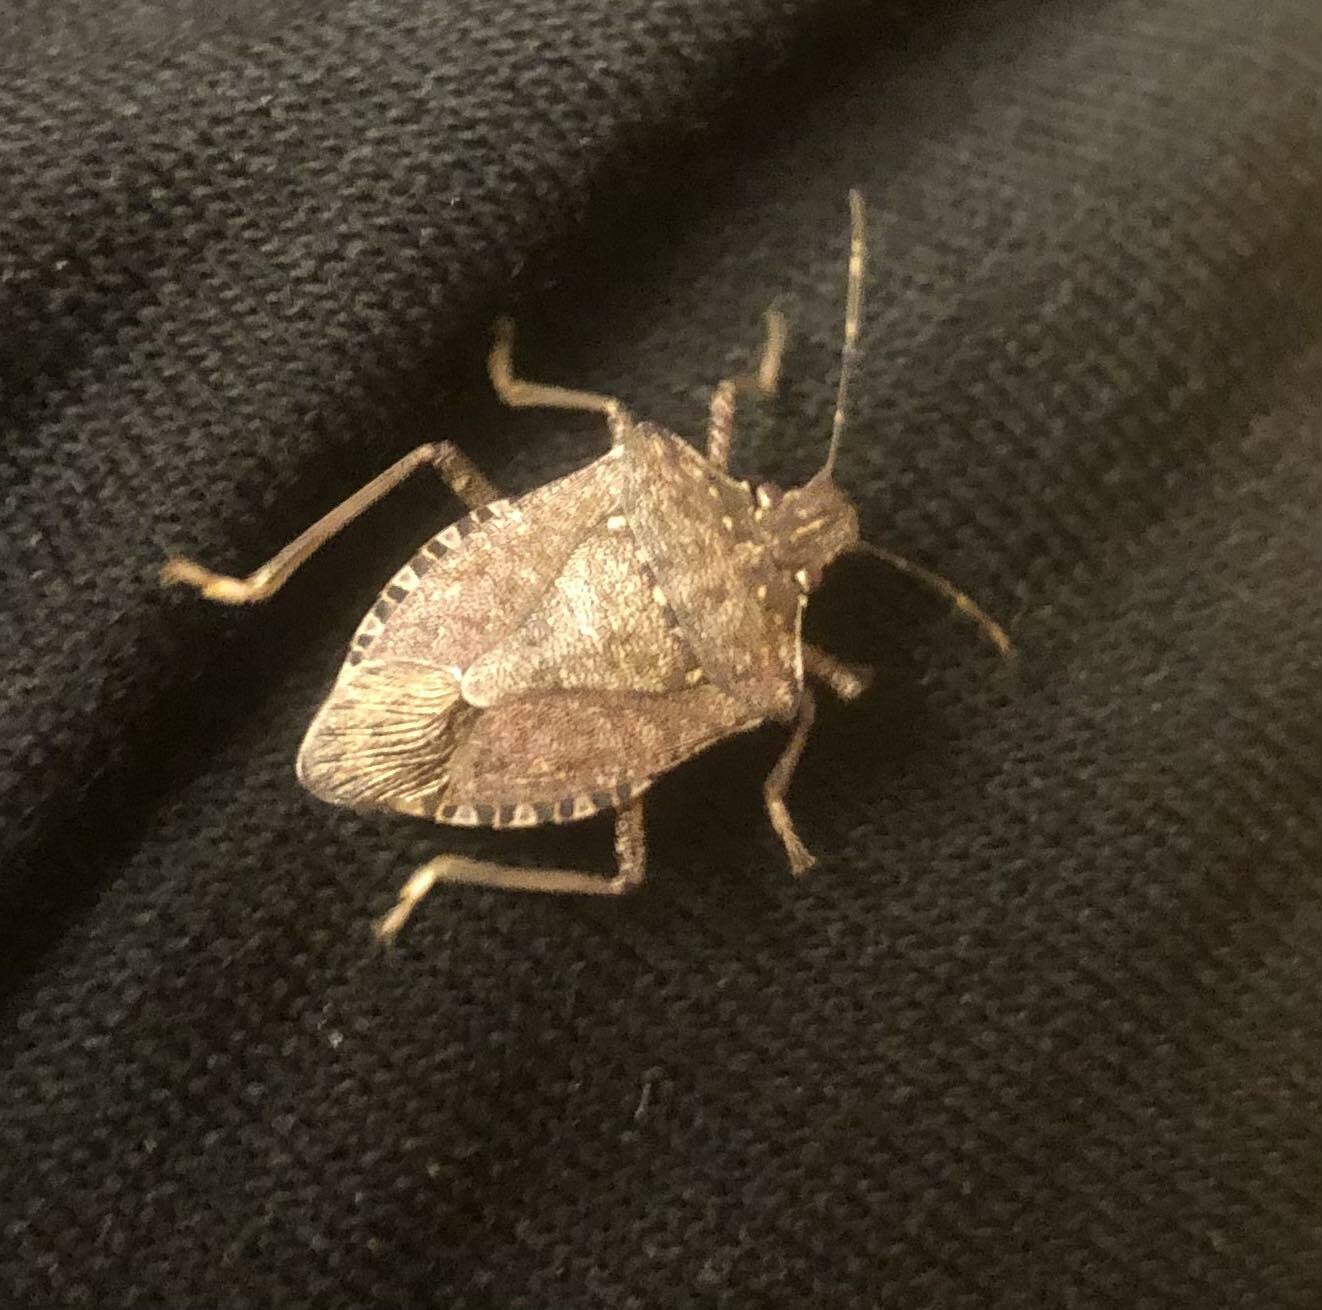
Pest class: stink_bug